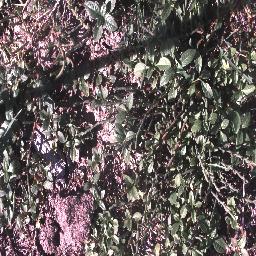
Label: negative